Fashion Outlets of Chicago

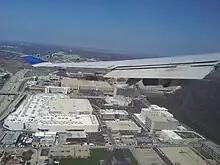
An aerial view of the mall (left) in 2014.

Fashion Outlets of Chicago has a gross leasable area of . With two levels, the mall features touches of granite, marble and other high-end stones throughout the mall. Unlike most outlet malls, the mall is one of few to be an enclosed mall and is also climate controlled. Throughout the mall, large scale interactive art-pieces can be seen in concourses, as the mall had commissioned 10 contemporary artists from The Art Initiative. From the exterior of the mall, of digital LED displays are placed used for advertising, with a total of 11 displays covering the mall in total.